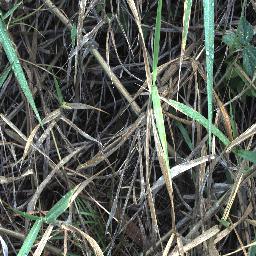
Label: negative